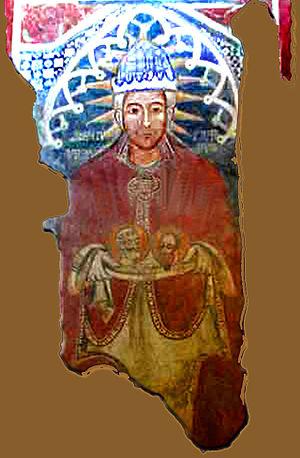
Fresque du XIVe siècle de l'église de Casaranello, Italie, représentant Urbain V
Le palais des papes de Sorgues est la première résidence pontificale construite par la papauté d'Avignon au XIVᵉ siècle. Il fut voulu par Jean XXII et sa construction précède de 18 ans celle du palais des papes d'Avignon. Cette demeure somptueuse a servi de modèle pour l'édification des livrées cardinalices avignonnaises. Il n'en reste aujourd'hui que des vestiges, le palais ayant été démantelé au cours de la Révolution française par les entrepreneurs en bâtiment auxquels la commune de Sorgues l'avait vendu.